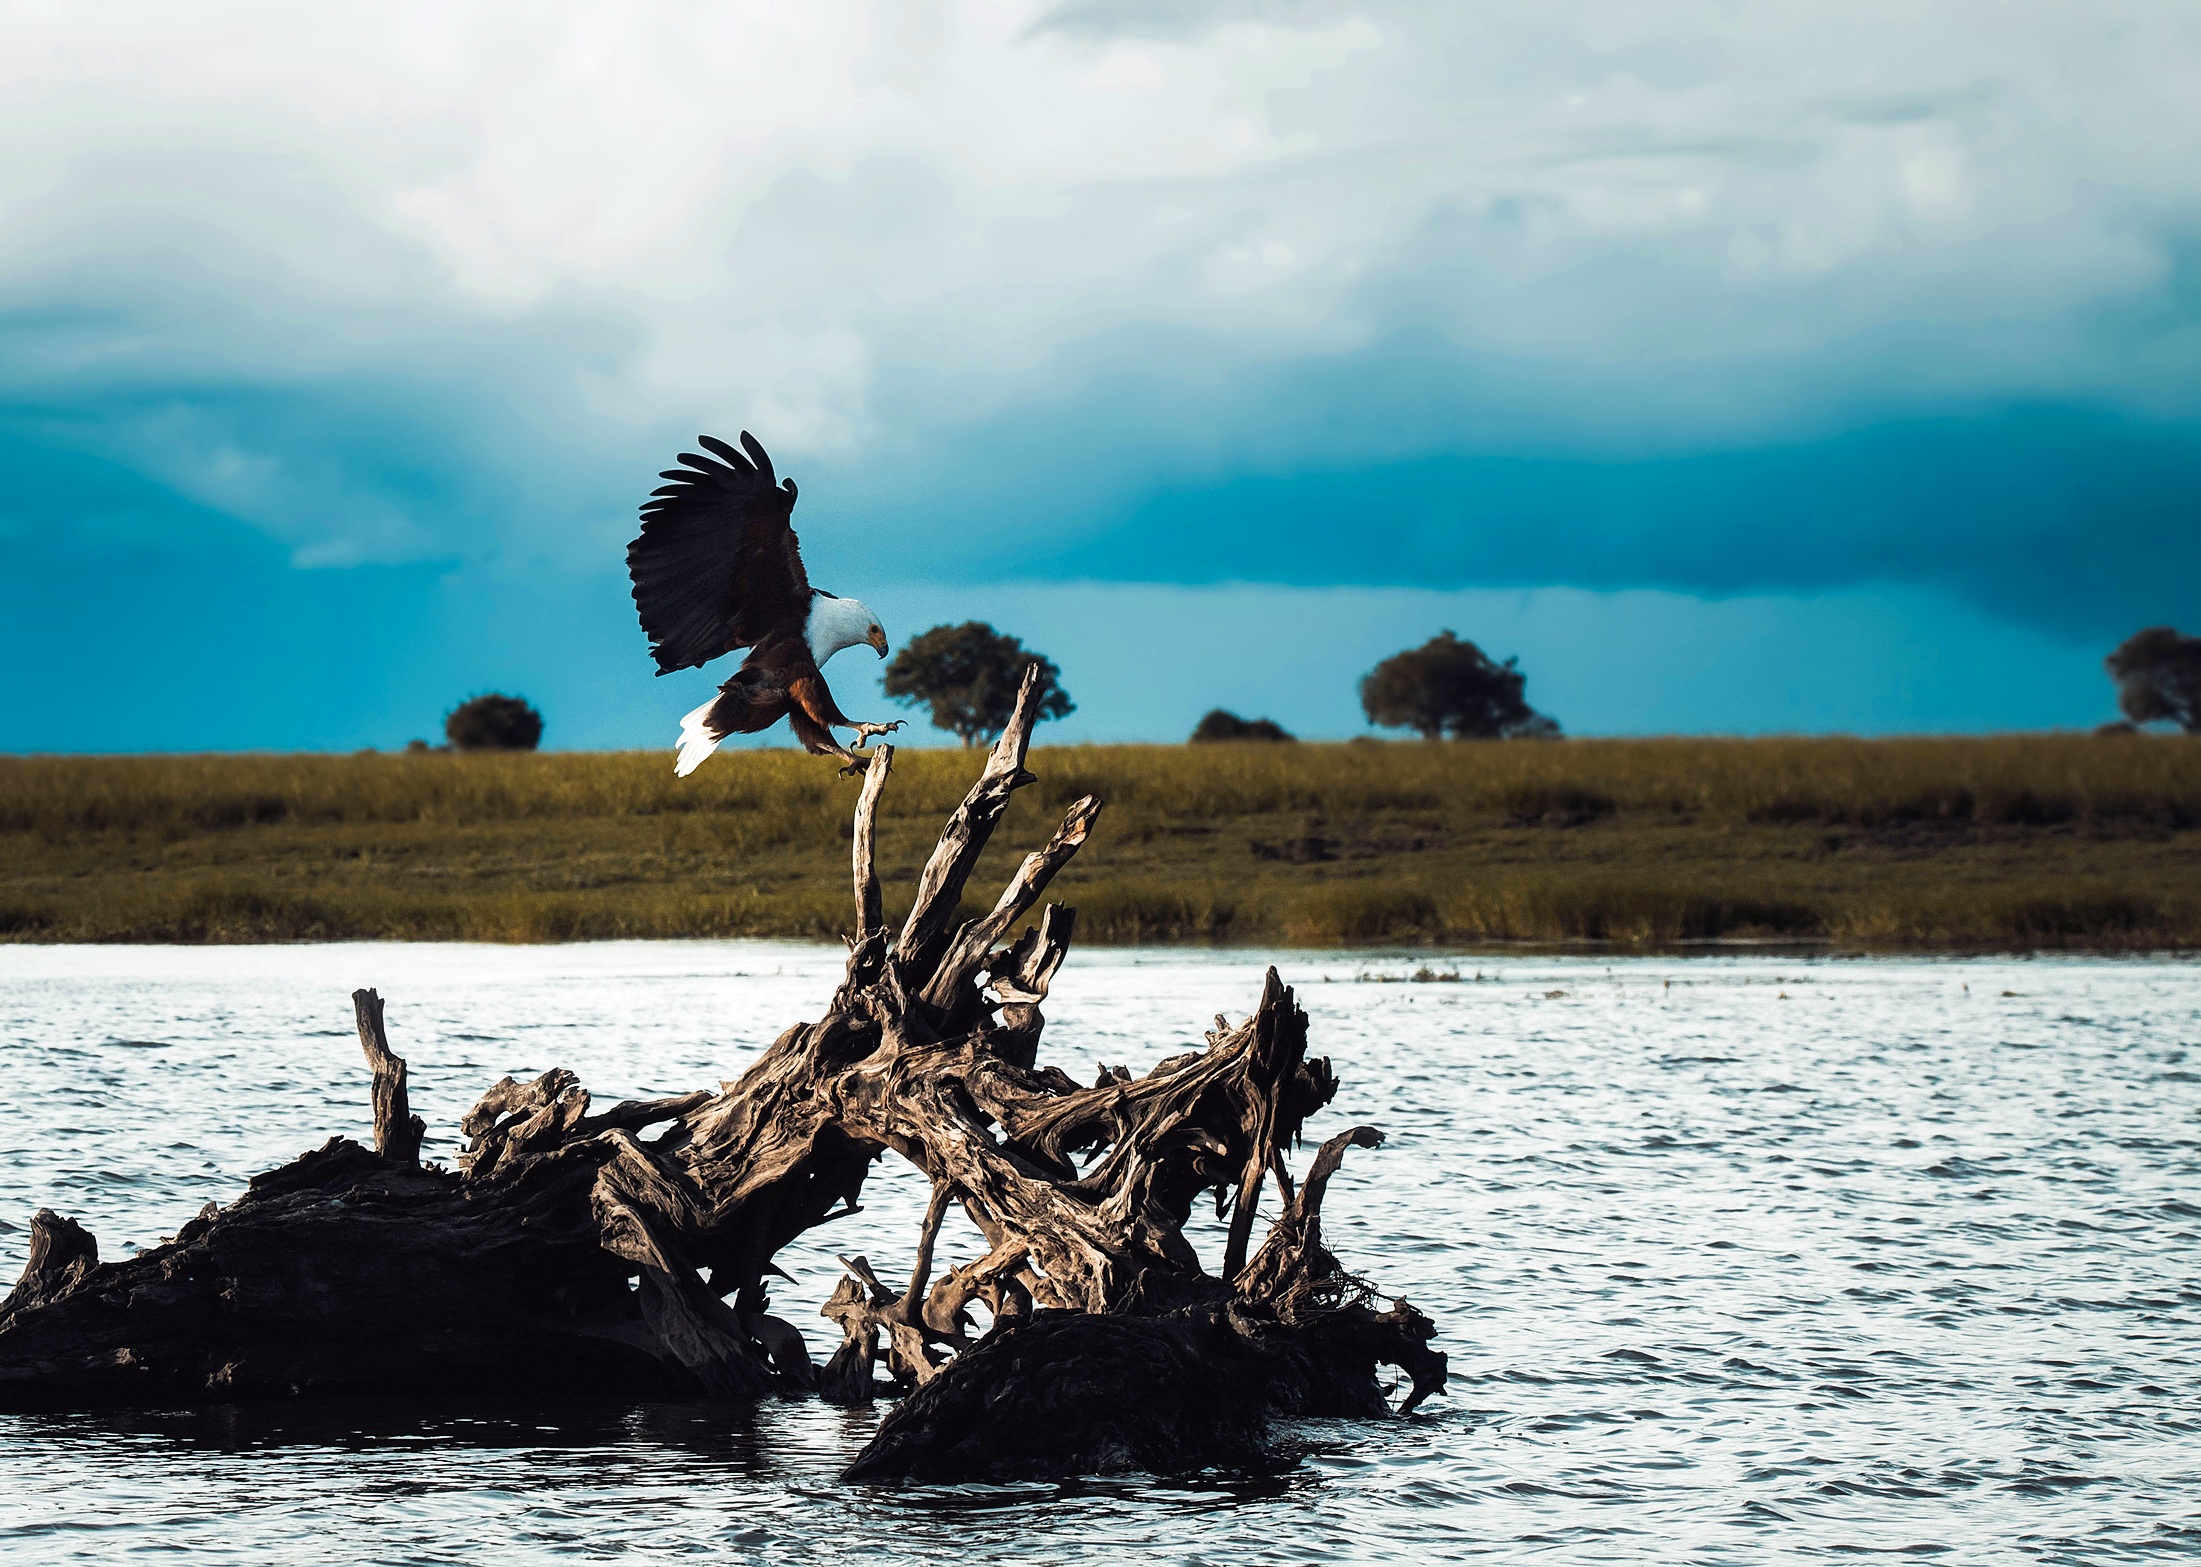
beach, landscape, sea, coast, water, nature, ocean, bird, sky, boat, countryside, stump, shore, wave, lake, river, country, wildlife, rural, vehicle, symbol, bay, predator, majestic, body of water, bald eagle, trees, outdoors, hdr, clouds, landing, deadwood